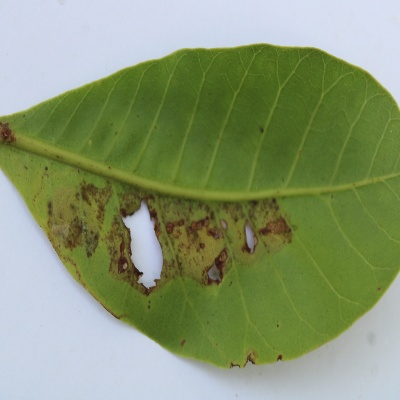
Crop: Cashew
Condition: leaf miner